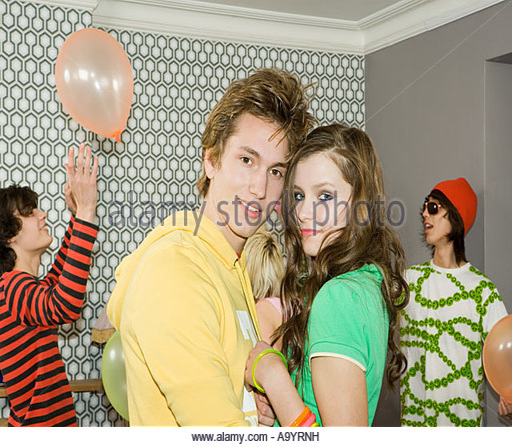
teenage couple at a house party